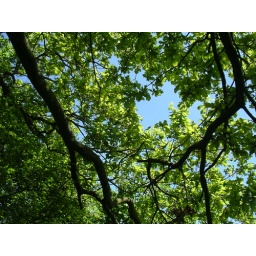
Fresh green Oak leaves against a clear blue sky.